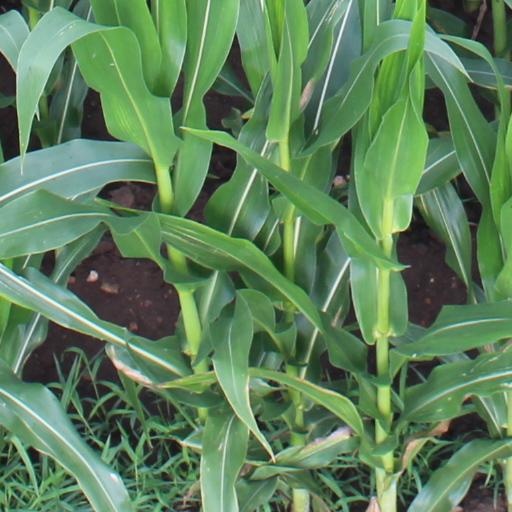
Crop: maize; corn